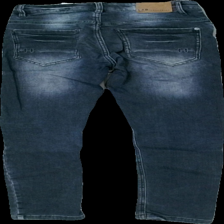
View: back
Type: Jeans
Category: Children
Brand: Lab Industries (Kappahl)
Colors: Blue
Material: ?
Cut: Regular
Size: 158
Season: All
Trend: Denim
Damage location: bottom left
Damage 2 location: bottom right
Damage 3 location: middle center
Price range: 50-100
Recommended usage: Reuse
Description: blå jeans